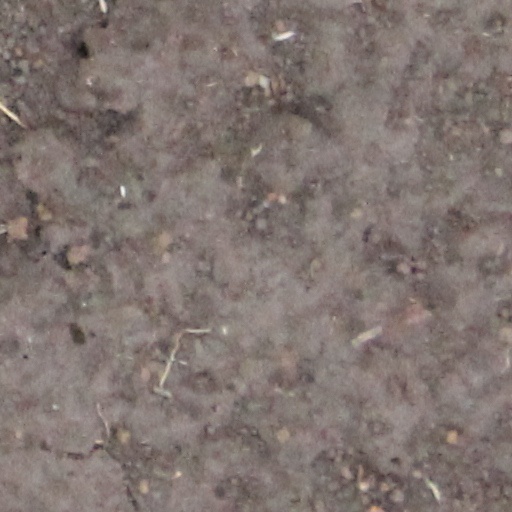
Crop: wheat